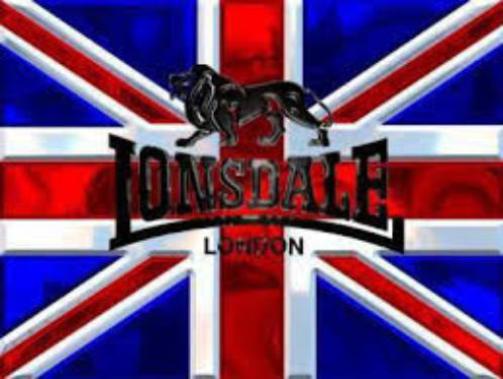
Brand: lonsdale
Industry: Clothes